Chakhchoukha

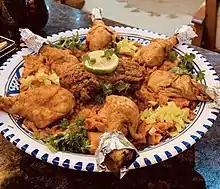
Chicken chakhchoukha

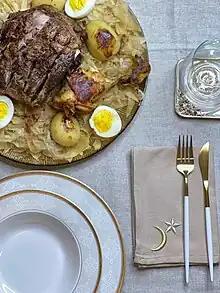
Algerian chakhchoukha of Biskra

Chakhchoukha or chekhechoukha is a traditional Algerian dish made from torn or rolled pieces of cooked semolina dough that are served in a tomato-based sauce. The dish consists of small pieces of "rougag" (thin round flatbread) mixed with "marqa", a tomato stew. The dish is typically made by boiling the semolina dough in salted water until it is cooked and then rolling it into small balls or tearing it into bite-sized pieces.